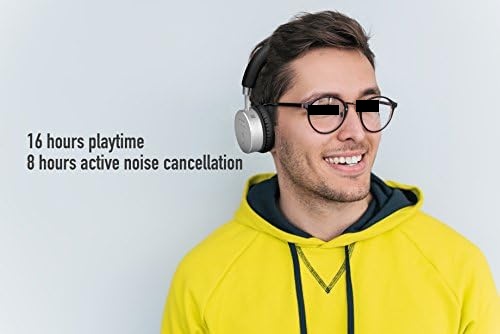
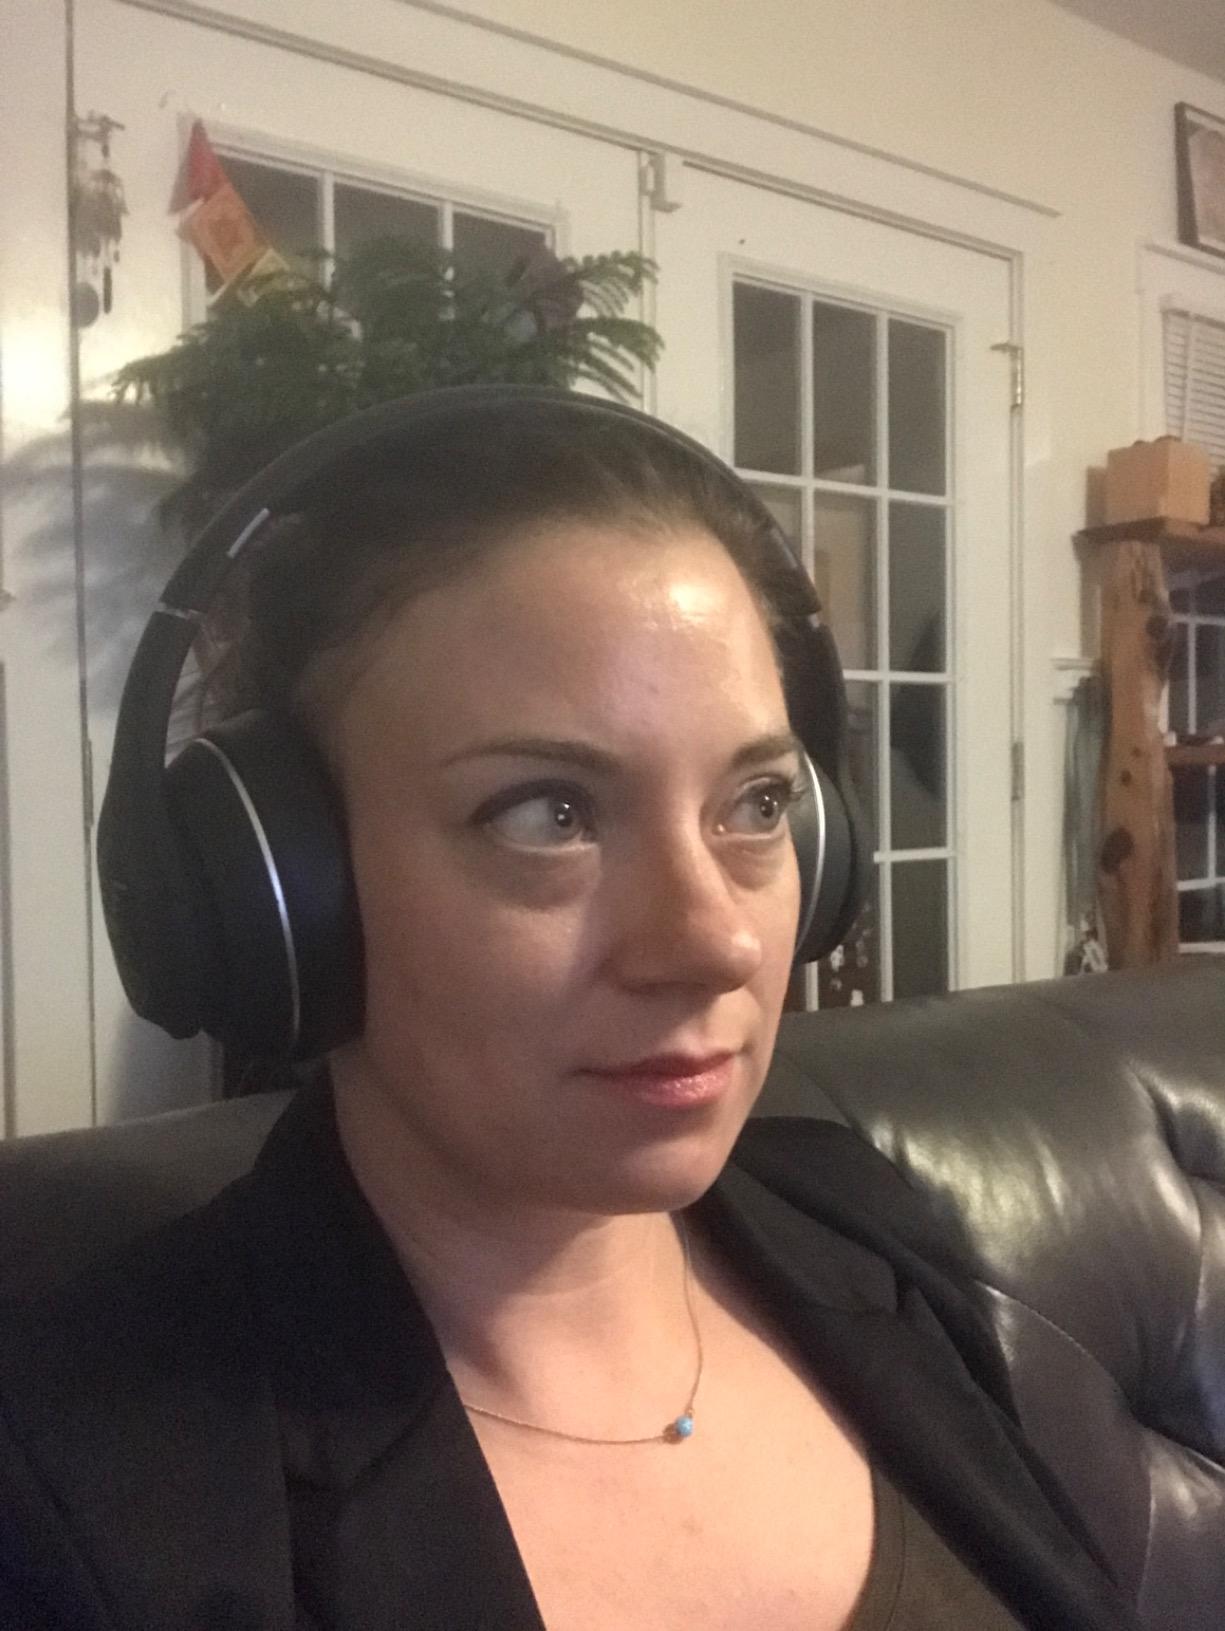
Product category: headphones
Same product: no